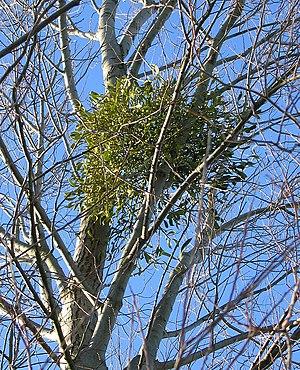
La zoochorie est le mode de dispersion des graines ou des diaspores des végétaux se faisant grâce aux animaux. Les biologistes parlent d'anthropochorie lorsque l'homme est l'agent de propagation, mode de plus en plus efficace en raison de l'accroissement des échanges de matériel et des voyages. Ce processus qui présente l'avantage de faire franchir de grandes distances aux graines, favorise l'extension de l'espèce et la diversification de son patrimoine génétique.